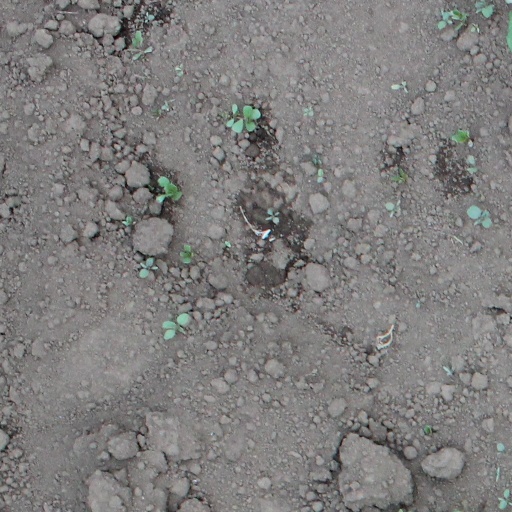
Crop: soybean